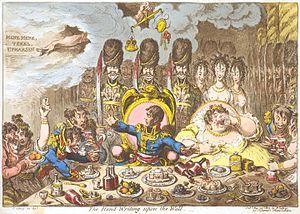
James Gillray, parfois orthographié Gilray, né le 13 août 1756 et mort le 1ᵉʳ juin 1815, est un caricaturiste et graveur britannique célèbre pour ses dessins satiriques à caractère politique et social, réalisés sous forme d’eaux-fortes et publiés pour la plupart entre 1792 et 1810.